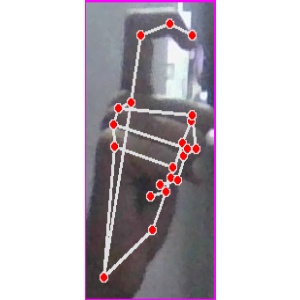
अक्षर: ट